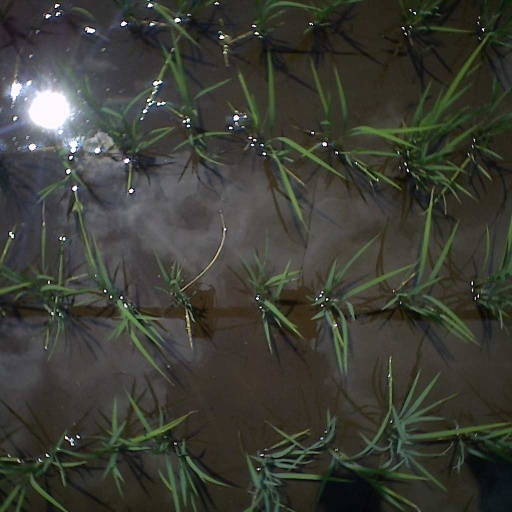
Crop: rice